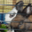
Label: rabbit